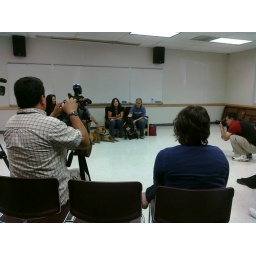
Covering new efforts to adopt out pit bulls in SL County. Mike Vic k dog on right. #kstu